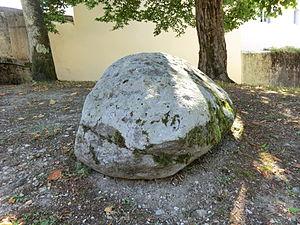
Pierre à cupules de Magnieu (Belley).
Cet article recense les monuments historiques de Belley, dans l'Ain, en France.
Cet article recense les monuments historiques de l'Ain, en France.
La pierre à cupules de Magnieu est un mégalithe de type pierre à cupules, originellement située à Magnieu, en France qui a été déplacé à Belley dans le parc Jean-Pierre-Camus du palais épiscopal de Belley.